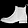
Label: Ankle boot